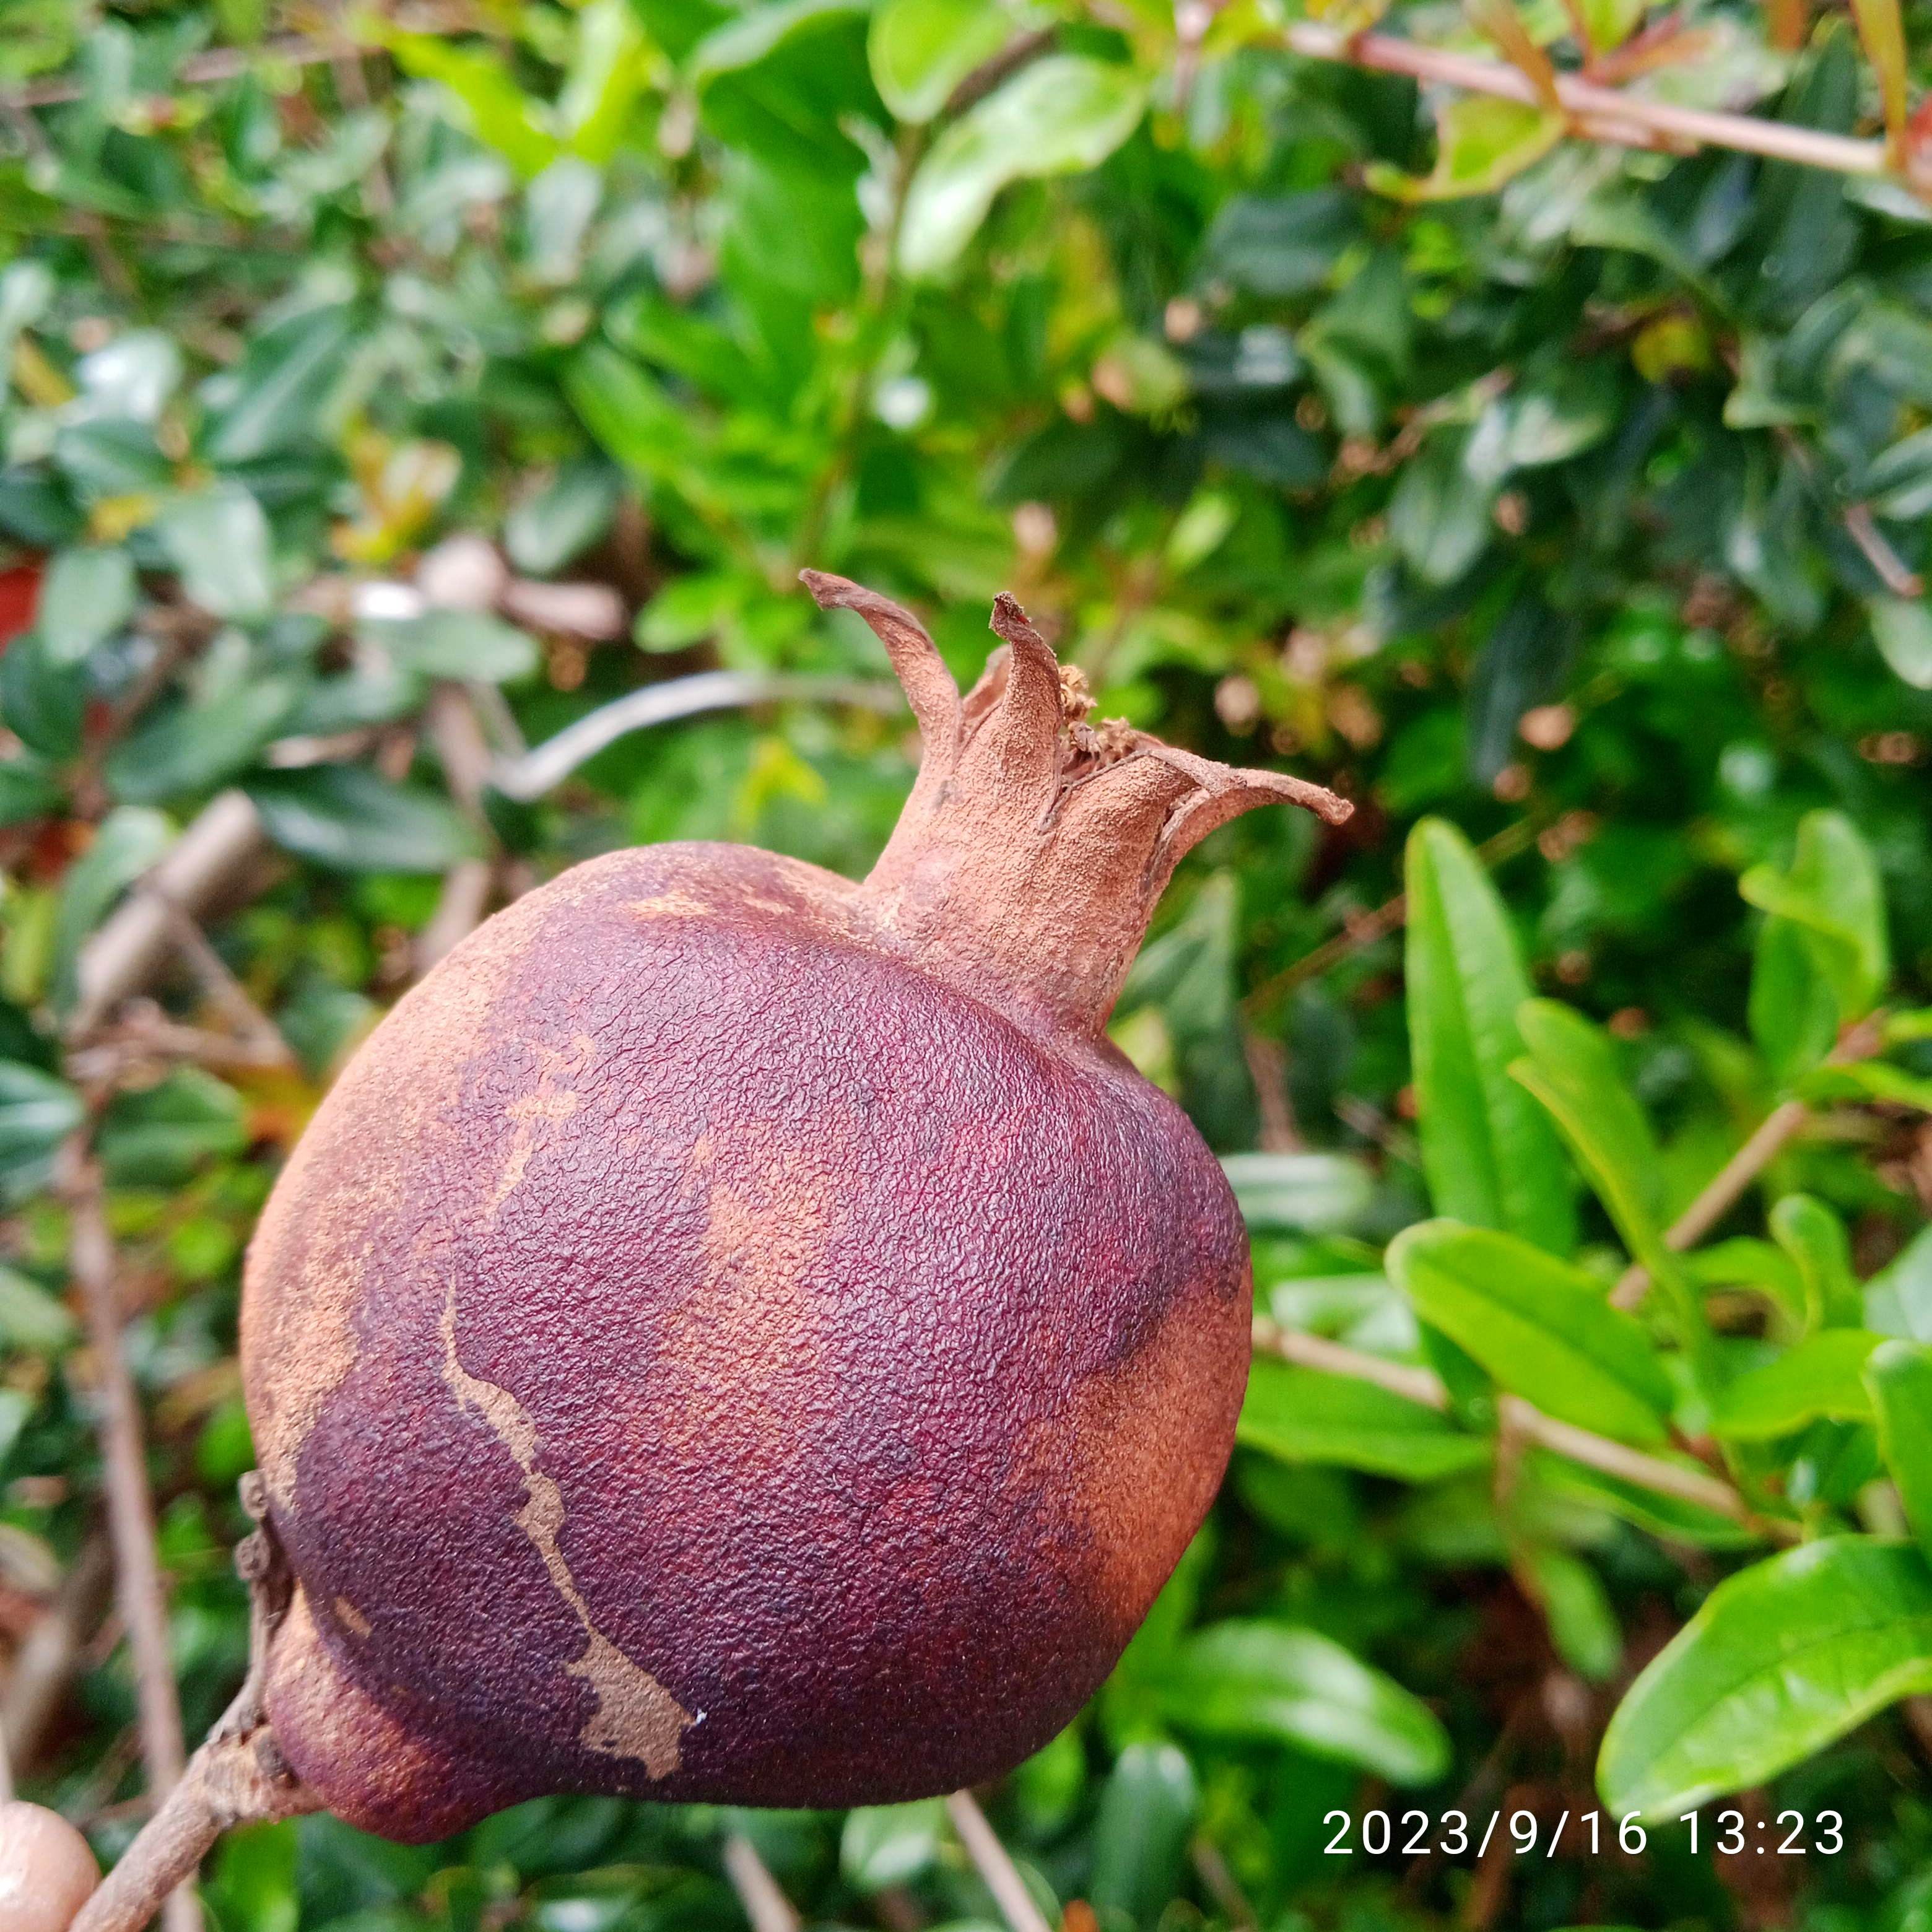
Label: Alternaria